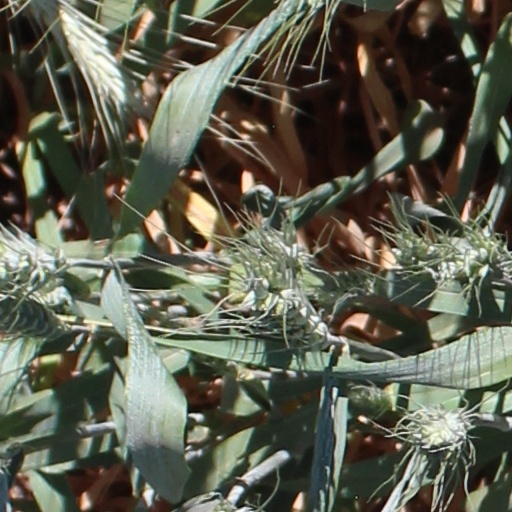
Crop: wheat